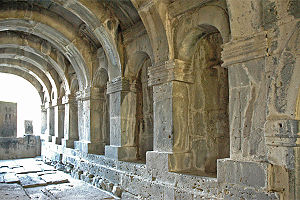
Sanahin kloster / Historie
Akdemie des Magistros.
Sanahin kloster er et kloster fra Den Armenske Apostolske Kirke nær landsbyen Sanahin i provinsen Lori i det nordlige Armenien, grundlagt i 966. I lighed med det lige under fire kilometer nordøstligere beliggende Haghpat Kloster, er det opført siden 1996 og er en UNESCO verdensarv lokalitet. På stedet er mange khachkarer og flere biskopsgrave. I centrum af komplekset ligger den største bygning, Frelserkirken. Den ældste bygning er den nordlige tilstødende moderkirke fra andet kvartal af det 10. århundrede. I 1063 blev der bygget et bibliotek på stedet. Indtil det 13. århundrede blev komplekset yderligere udvidet. I dag betragtes det det bedst bevarede middelalderlige klosterkompleks i Armenien.